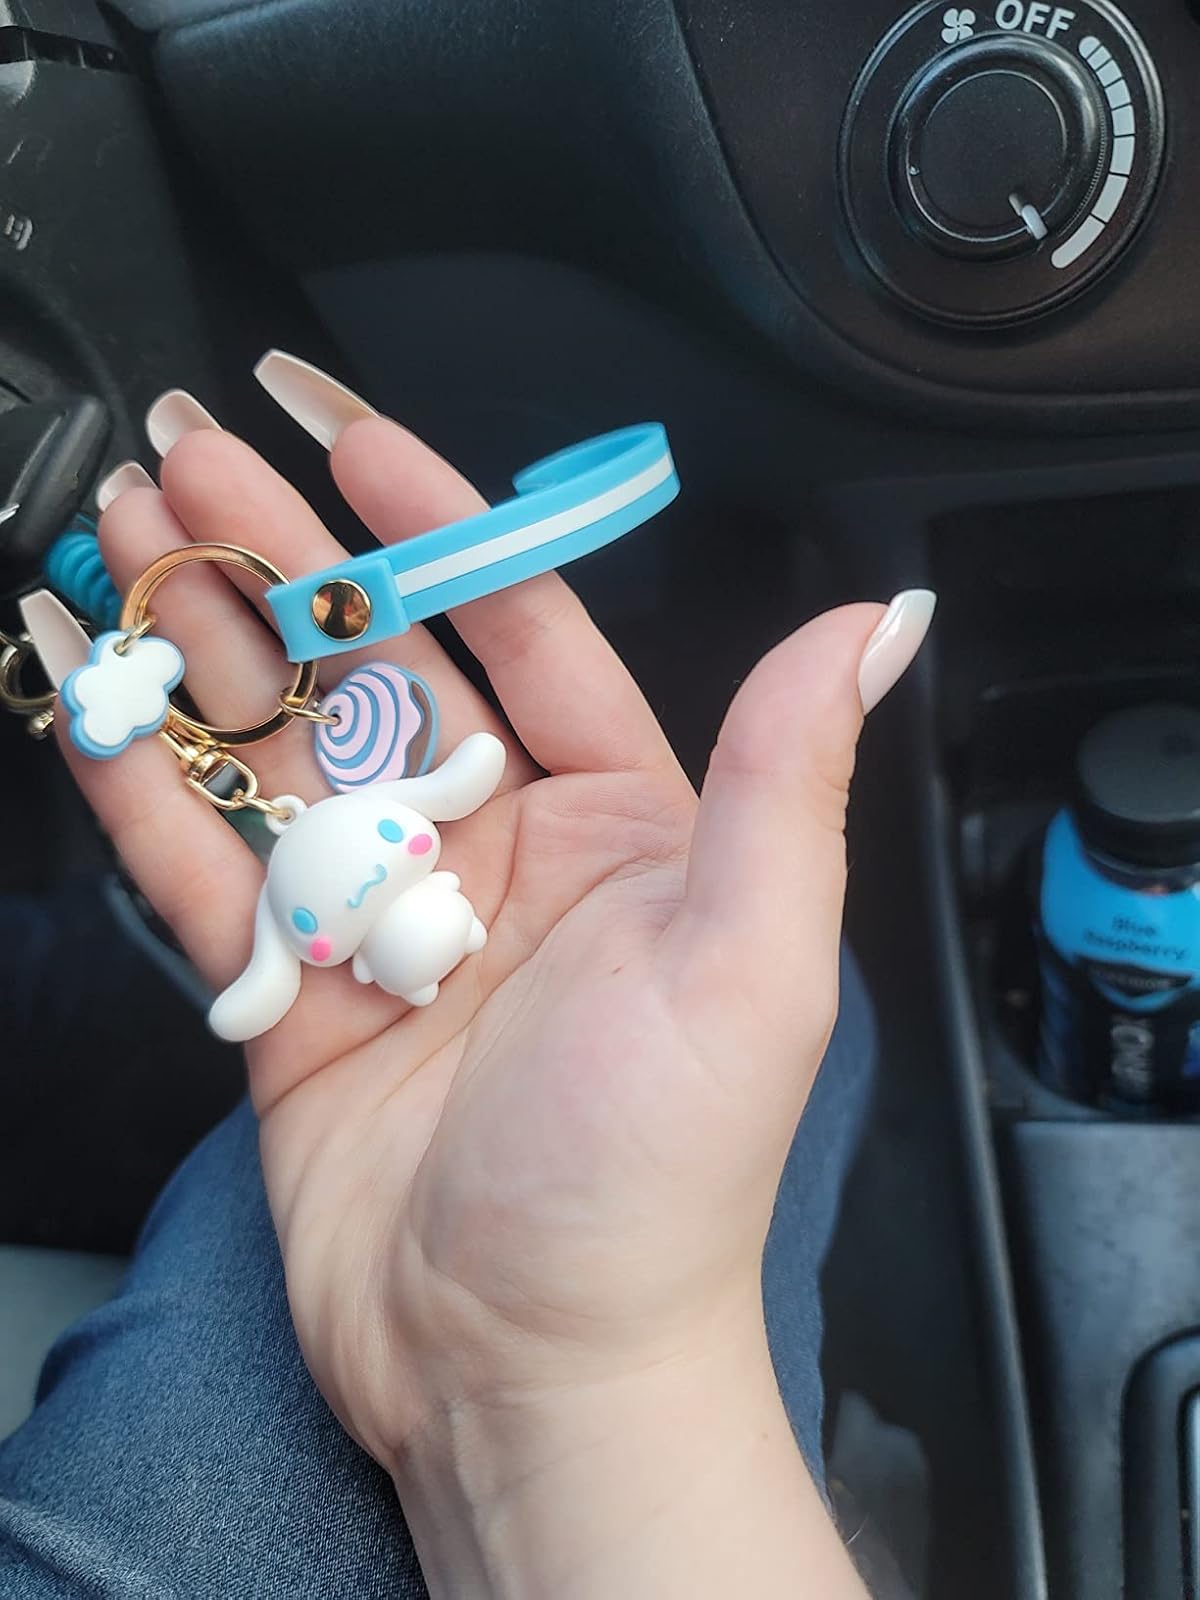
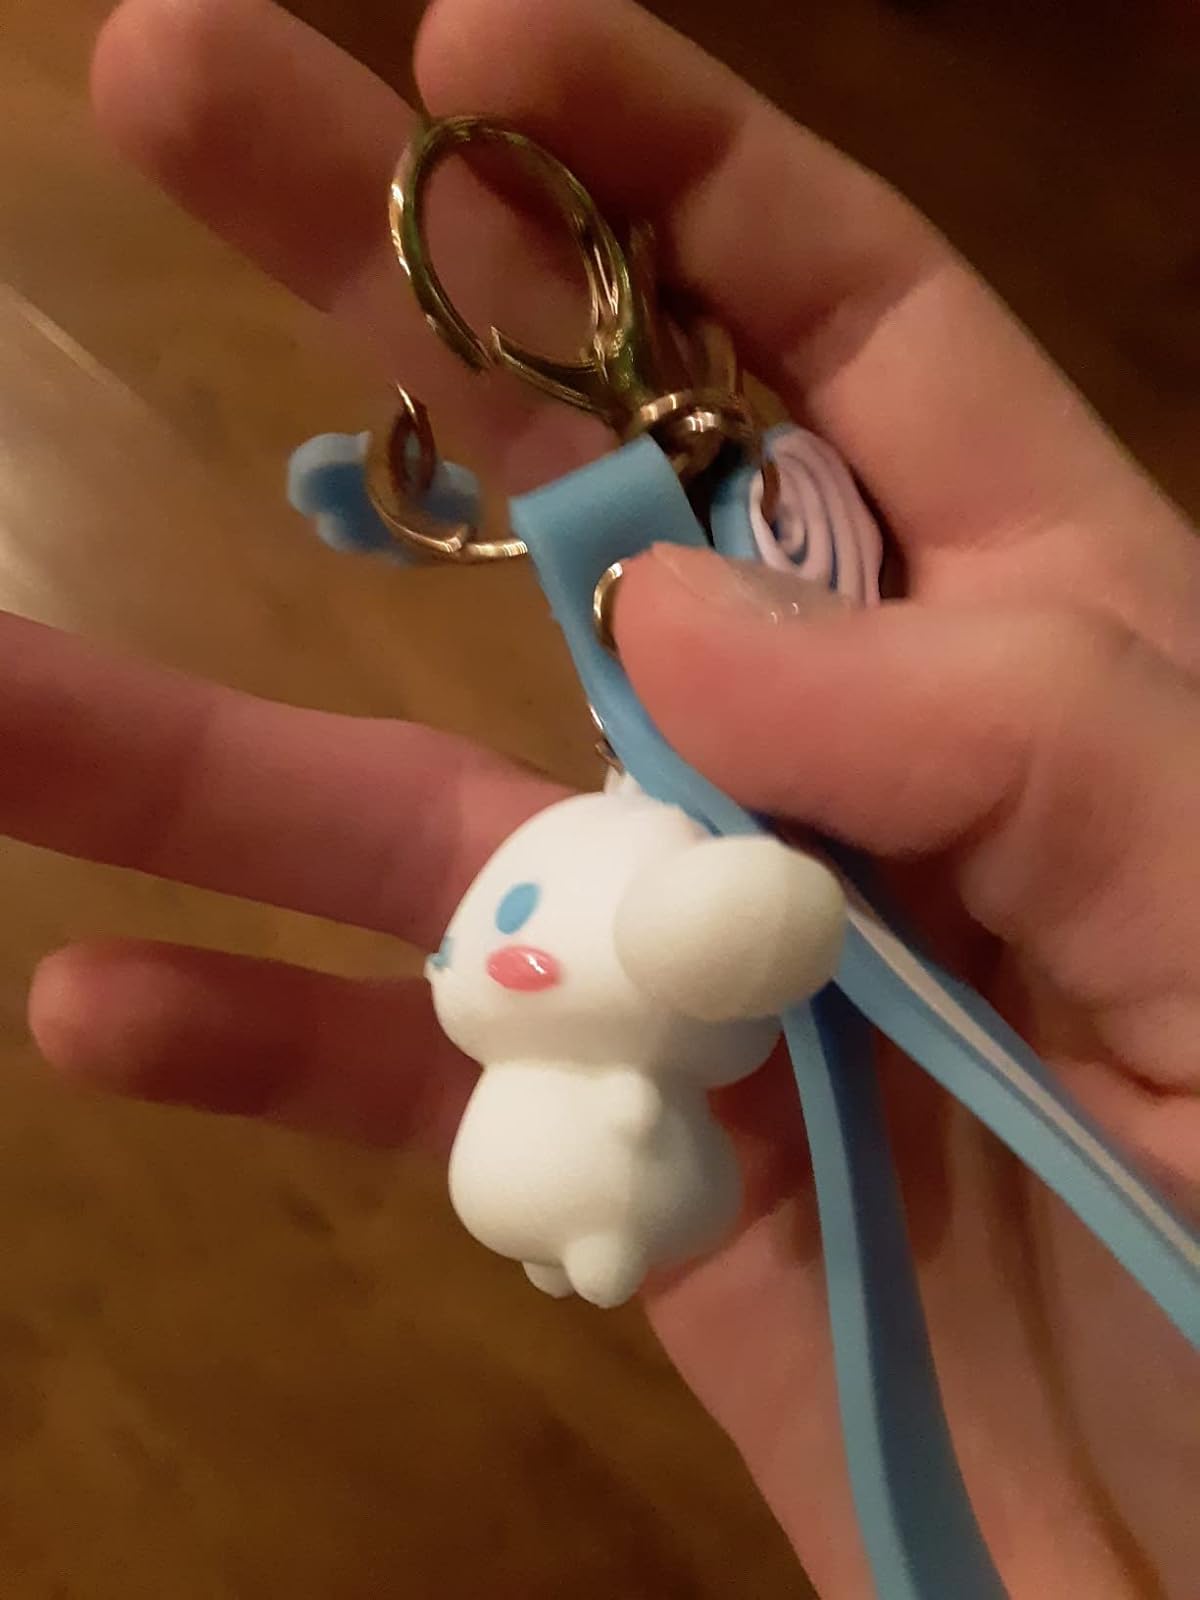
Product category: accessories_keychain
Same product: yes